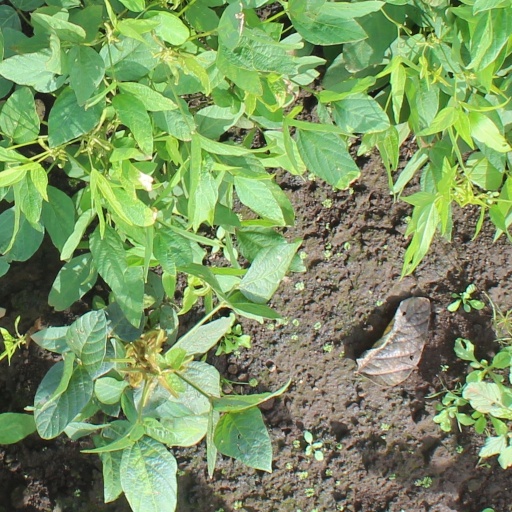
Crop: soybean